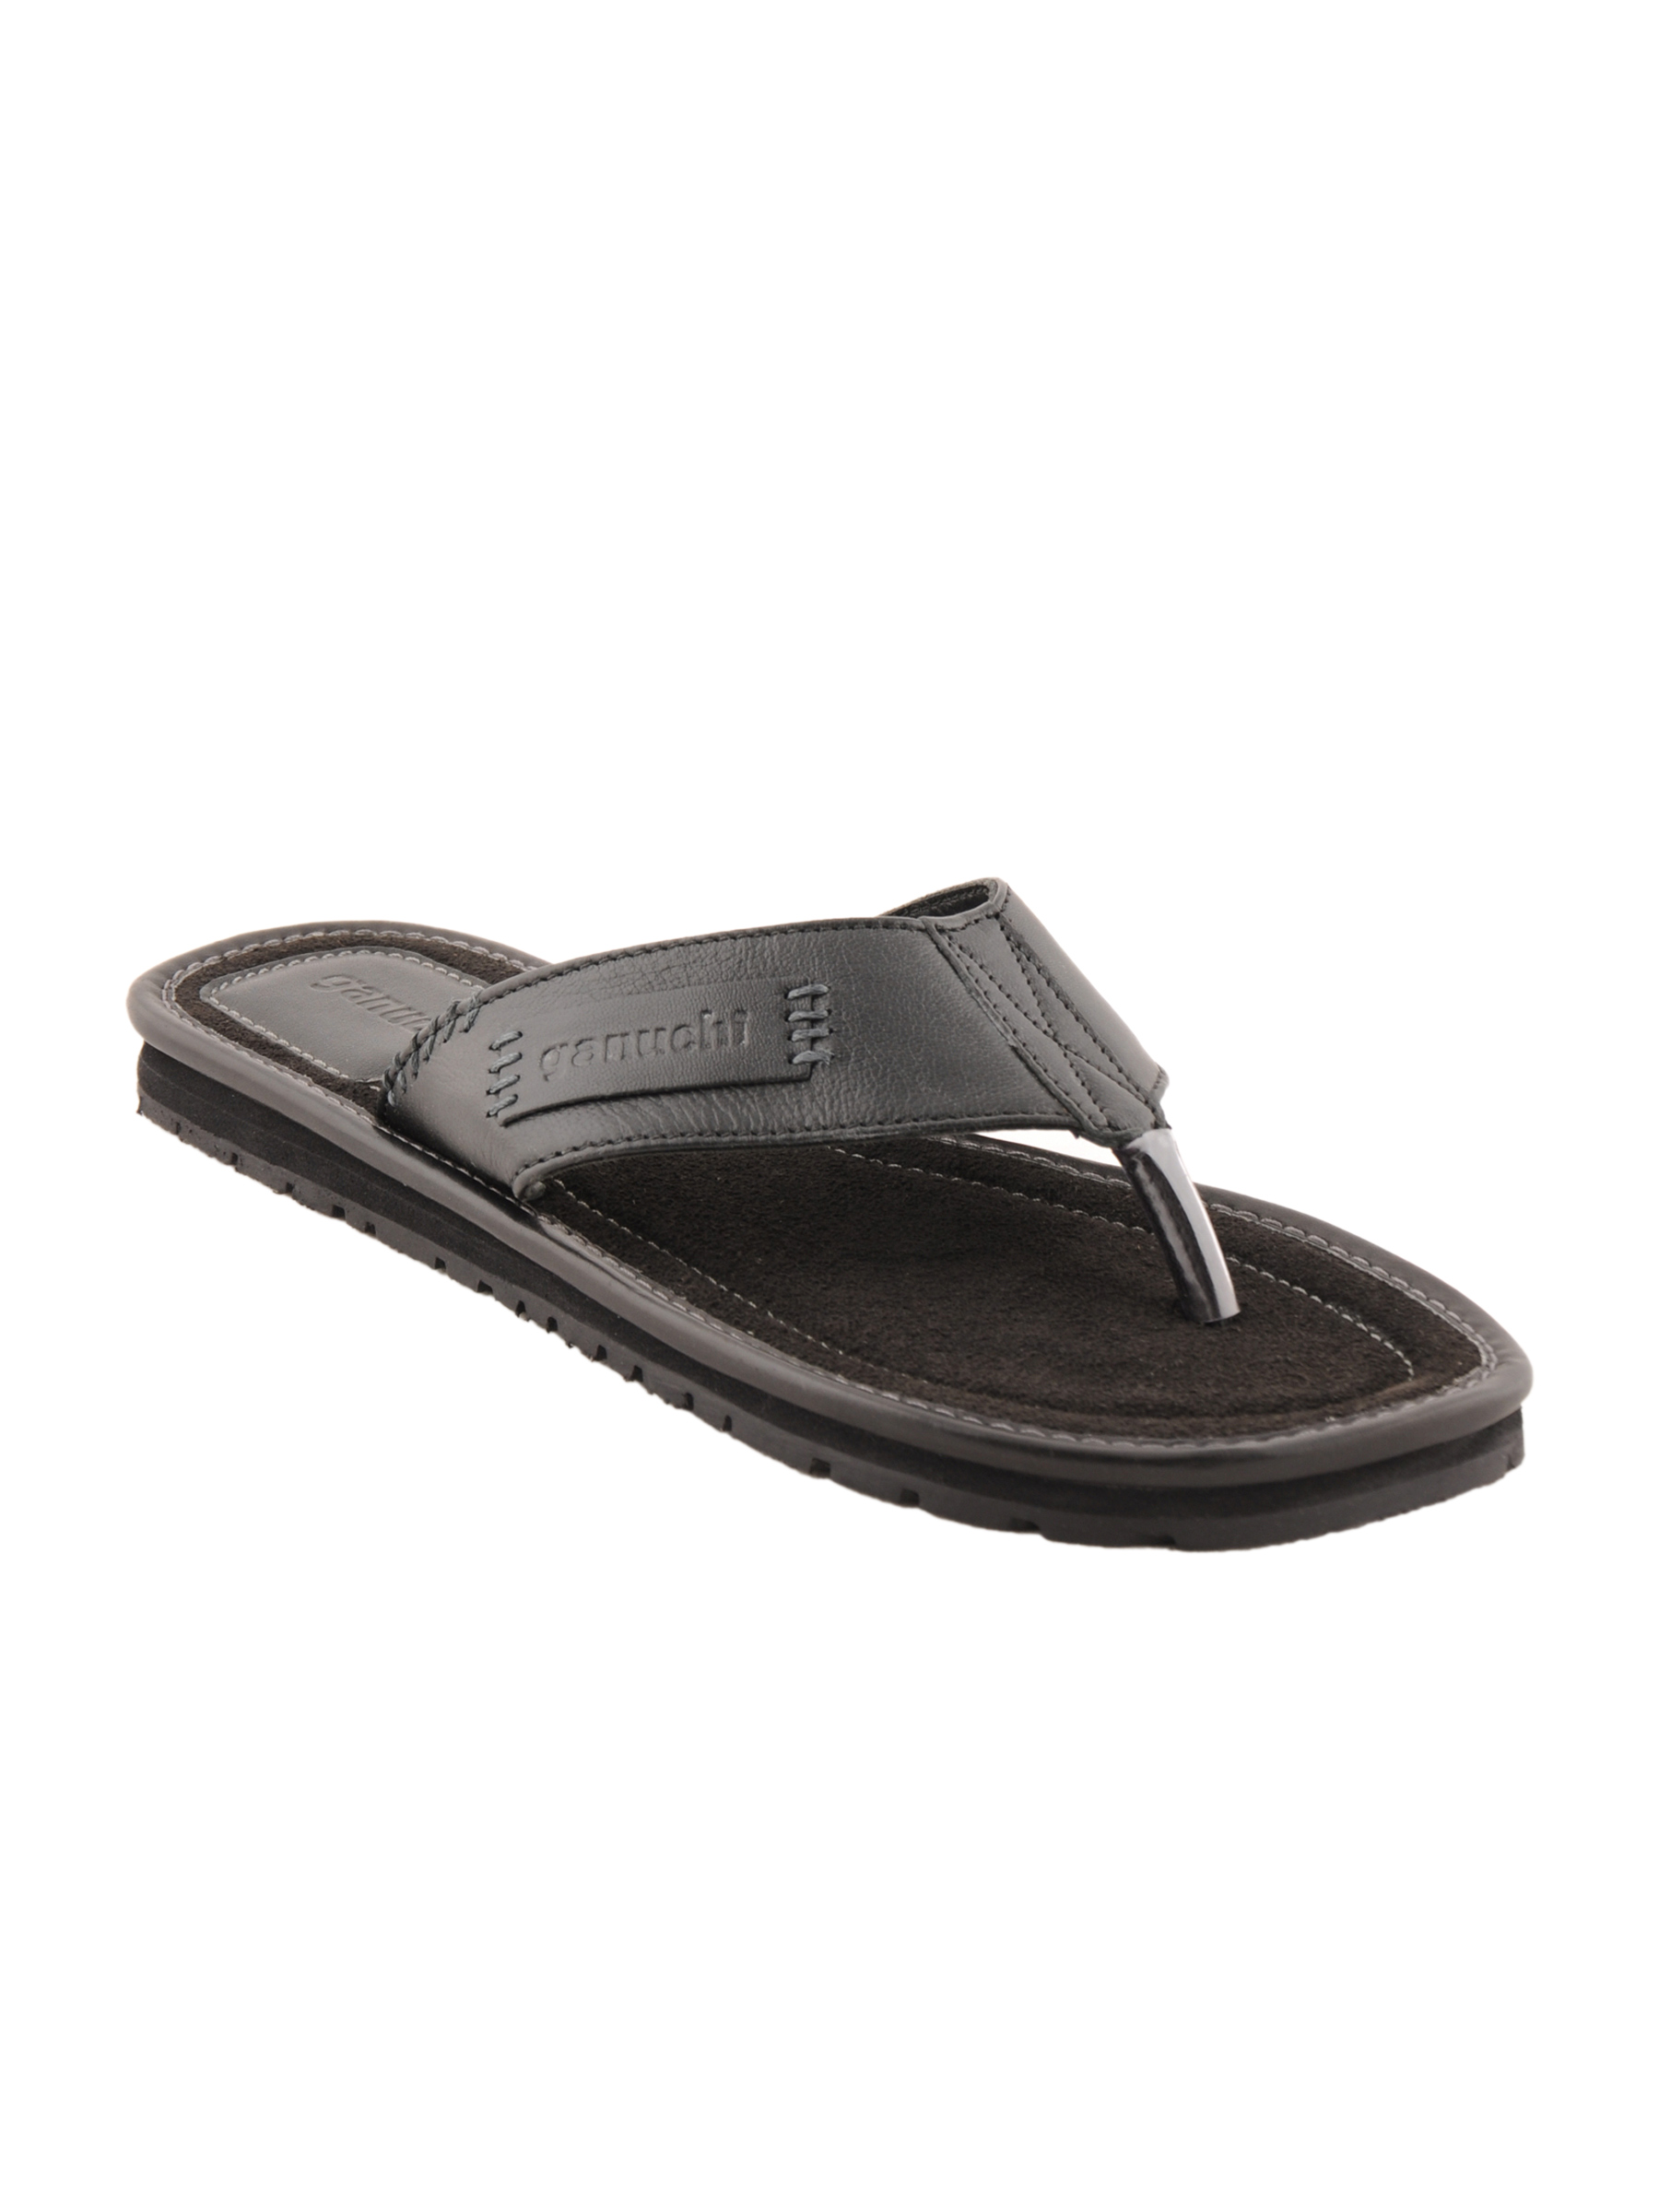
Ganuchi Men Casual Black Sandals
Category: Footwear / Sandal / Sandals
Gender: Men
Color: Black
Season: Summer 2011
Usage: Casual